Bob Bondurant

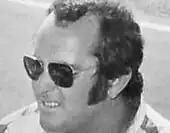
Bondurant in 1972

Bondurant had four NASCAR starts, all at Riverside International Raceway, with his highest finish of 18th in 1981.